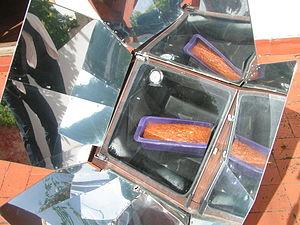
Gâteau solaire dans le four solaire GSO (Global Sun Oven) fabriqué dans les pays en développement et aux Etats Unis: plus d'informations sur http://atlascuisinesolaire.free.fr
On appelle four solaire ou cuiseur solaire un système de chauffage ou de cuisson fondé sur la capture des rayonnements lumineux émis par le Soleil, leur transformation en chaleur puis l'utilisation de cette chaleur pour le chauffage ou la cuisson des aliments. Il peut être carré ou hexagonal.
La cuisine est l'ensemble des techniques de préparation des aliments en vue de leur consommation par les êtres humains. La cuisine est diverse à travers le monde. Elle est l'un des éléments représentant la notion de terroir quand elle est le fruit des ressources naturelles et productions agricoles locales, des us et coutumes, de la culture et des croyances, du perfectionnement des techniques, des échanges entre peuples et cultures.
L'énergie solaire est la fraction de l'énergie électromagnétique provenant du Soleil, traversant l’atmosphère qui en absorbe une partie, et parvenant à la surface de la Terre.